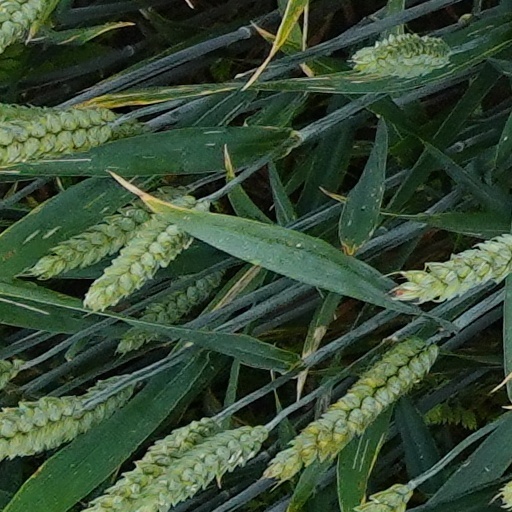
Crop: wheat